Appomattox campaign

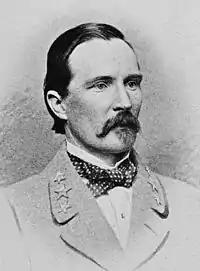
Major General Henry Heth

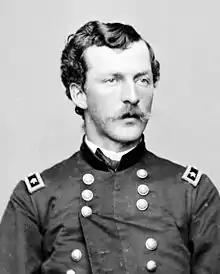
Brigadier General Nelson A. Miles

Confederates from Brigadier General William R. Cox's Brigade of Major General Bryan Grimes's Division of the Second Corps held the Confederate line to the east of the broken Confederate main line. When Brigadier General Lane withdrew his remaining men from his position along the Confederate main line, he met Major General Cadmus Wilcox near Fort Gregg. Wilcox insisted on attempting to reclaim the Confederate lines or at least to block a further breakthrough. Near Fort Gregg, Wilcox and Lane assembled about 600 fugitives of Lane's and Thomas's brigades and attacked about 80 men of Colonel Joseph Hamblin's brigade who were holding the end of the captured line. The Union soldiers withdrew in the face of this large force, leaving two captured guns behind. Lane's men then formed a line facing west along Church Road perpendicular to the old line. This minor advance, which lasted less than an hour, still left over of the Confederate line in the Union Army's possession.